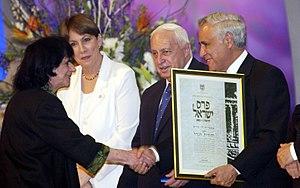
Yehoudit Hendel est une romancière et nouvelliste israélienne née à Varsovie et morte à Tel-Aviv en mai 2014.